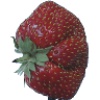
Label: Strawberry Wedge 1